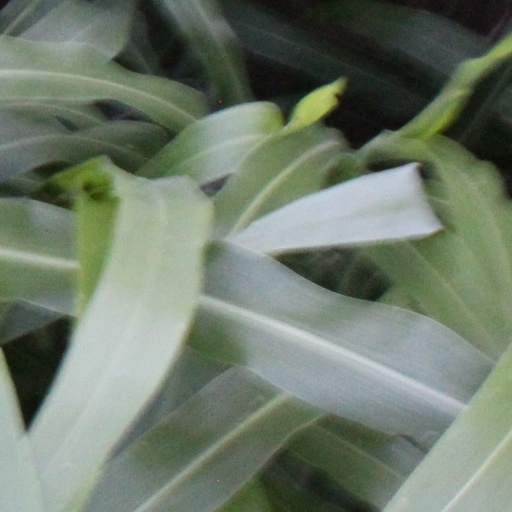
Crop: sorghum